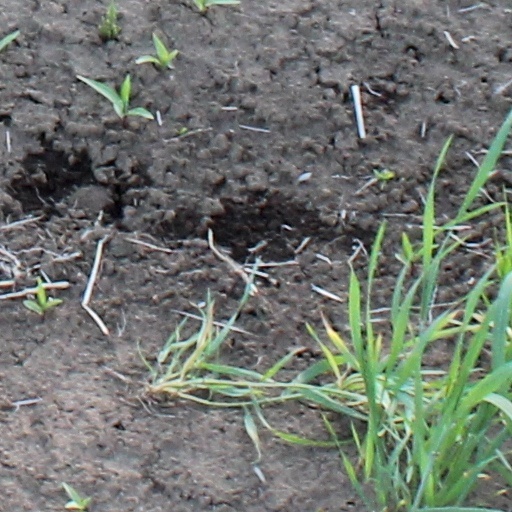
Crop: wheat